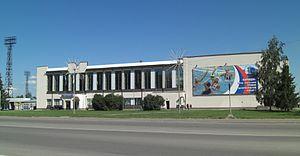
Kirichi est une ville de l'oblast de Léningrad, en Russie, et le centre administratif du raïon de Kirichi. Sa population s'élevait à 52 992 habitants en 2013.